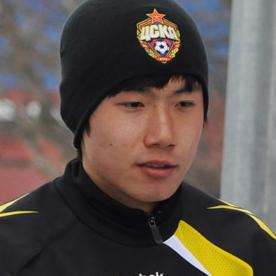
Age: 22